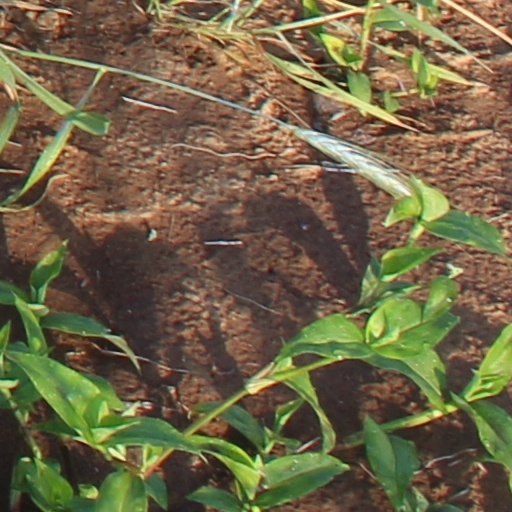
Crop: wheat